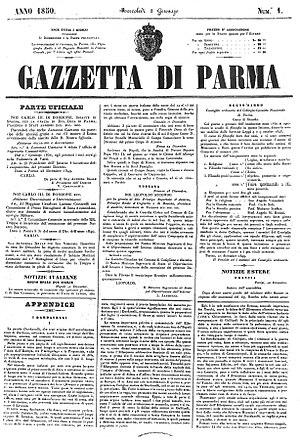
Édition de la Gazzetta di Parma en 1850, l'article mentionne duché de Parme, de Plaisance et des États annexes